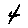
Label: 4